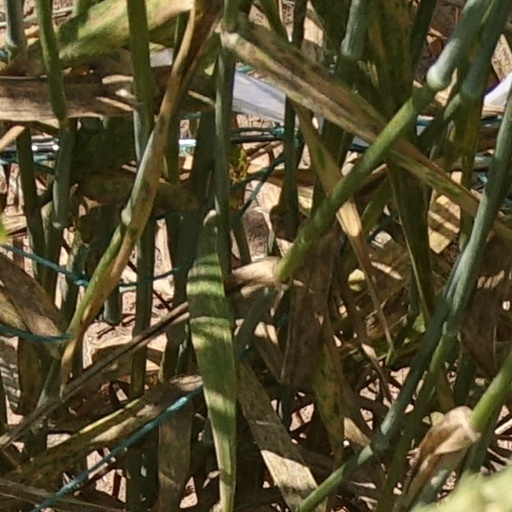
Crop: wheat